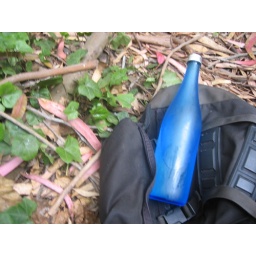
the blue bottle in golden gate park